Reptar

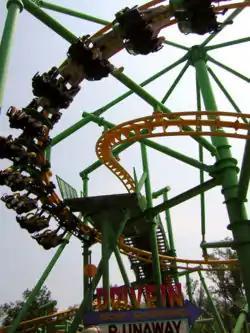
Flying Ace Aerial Chase at Kings Island, which was originally named and themed after the "Rugrats" two-part episode "Runaway Reptar".

Reptar is portrayed as being a fictional character in the "Rugrats" universe idolized by a majority of the children featured in the series, particularly Tommy Pickles and his friends. A gigantic green, Tyrannosaurus rex-like kaiju, Reptar's popularity as a character is noticeably akin to that possessed by Mickey Mouse, although his role is similar to Godzilla. When it appeared in "Rugrats" related films, it prominently showed a Japanese theme park that was depicting Reptar. This popularity is seen in the merchandise spawned from his character and owned by the babies as seen in the program. The Reptar character has since been used in real-world merchandise branding, such as an amusement park ride, chocolate bar, Funko Pop, and an ice show (as featured in the episode "Reptar on Ice").